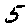
Label: 5